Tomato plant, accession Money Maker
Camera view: vertical (180 deg); turntable rotation: 90 degrees
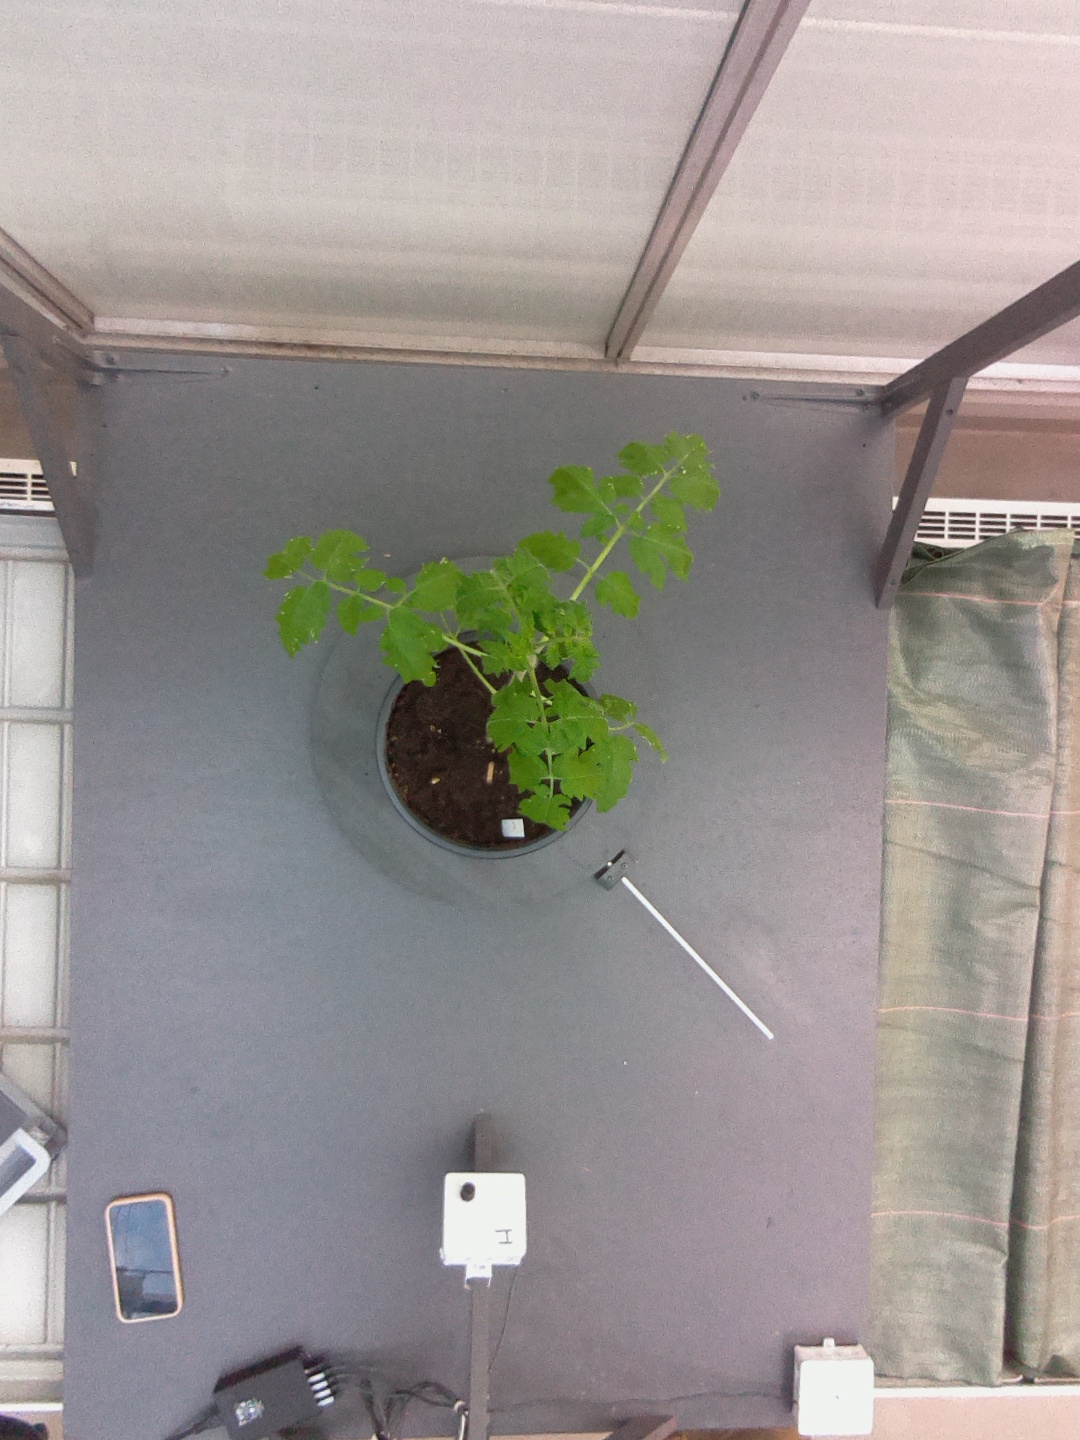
BBCH growth stage 13: 6 of true leaves visible